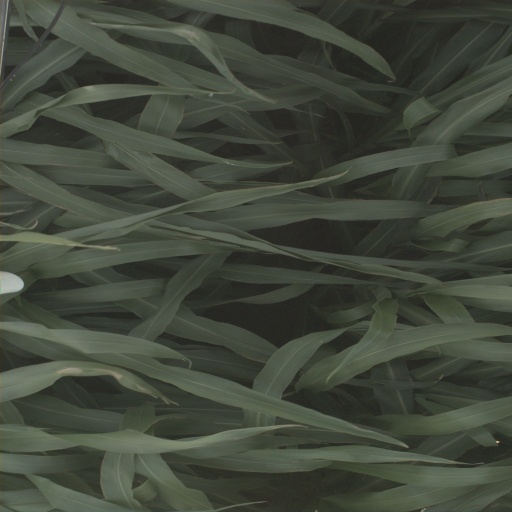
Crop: sorghum